Carl Niclas von Hellens

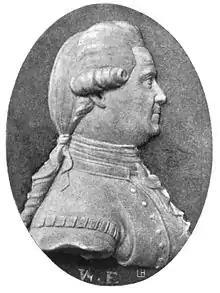
Carl Niclas von Hellens

He was born Carl Niclas Hellenius in Kärkölä and studied at the Royal Academy of Turku from 1764. He studied under Pehr Kalm and Pehr Adrian Gadd. He was named docent in chemistry, zoology and economics in 1773. He went to Uppsala University in 1774 to study medicine and received a doctoral degree in medicine there in 1776. Between 1777 and 1780 he worked as a medical doctor at Serafimerlasarettet, Sweden's first modern hospital, in Stockholm. He subsequently returned to Finland and Turku. He remained active at the academy in the city for the remainder of his life. He was responsible for the botanical garden and increased the number of plants in its collections from a couple of hundred to over two thousand species. He was ennobled in 1816 and took the name von Hellens.